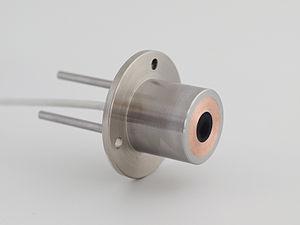
Schmidt Boelter, Gordon, Jauge, flux de chaleur Italiano: Schmidt Boelter, Gordon, Calibro